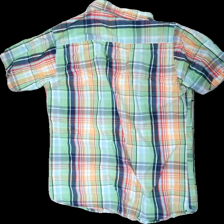
View: back
Type: Shirt
Category: Men
Brand: Extended (Lindex)
Colors: Green, Blue, White, Multicolor
Material: 100% cotton
Pattern: Checkered print
Cut: Regular
Size: L
Season: All
Price range: 50-100
Recommended usage: Reuse